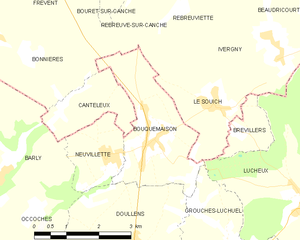
Carte des communes françaises Bouquemaison